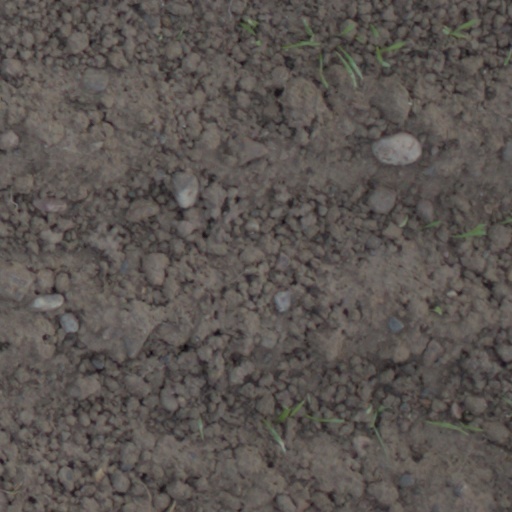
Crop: wheat